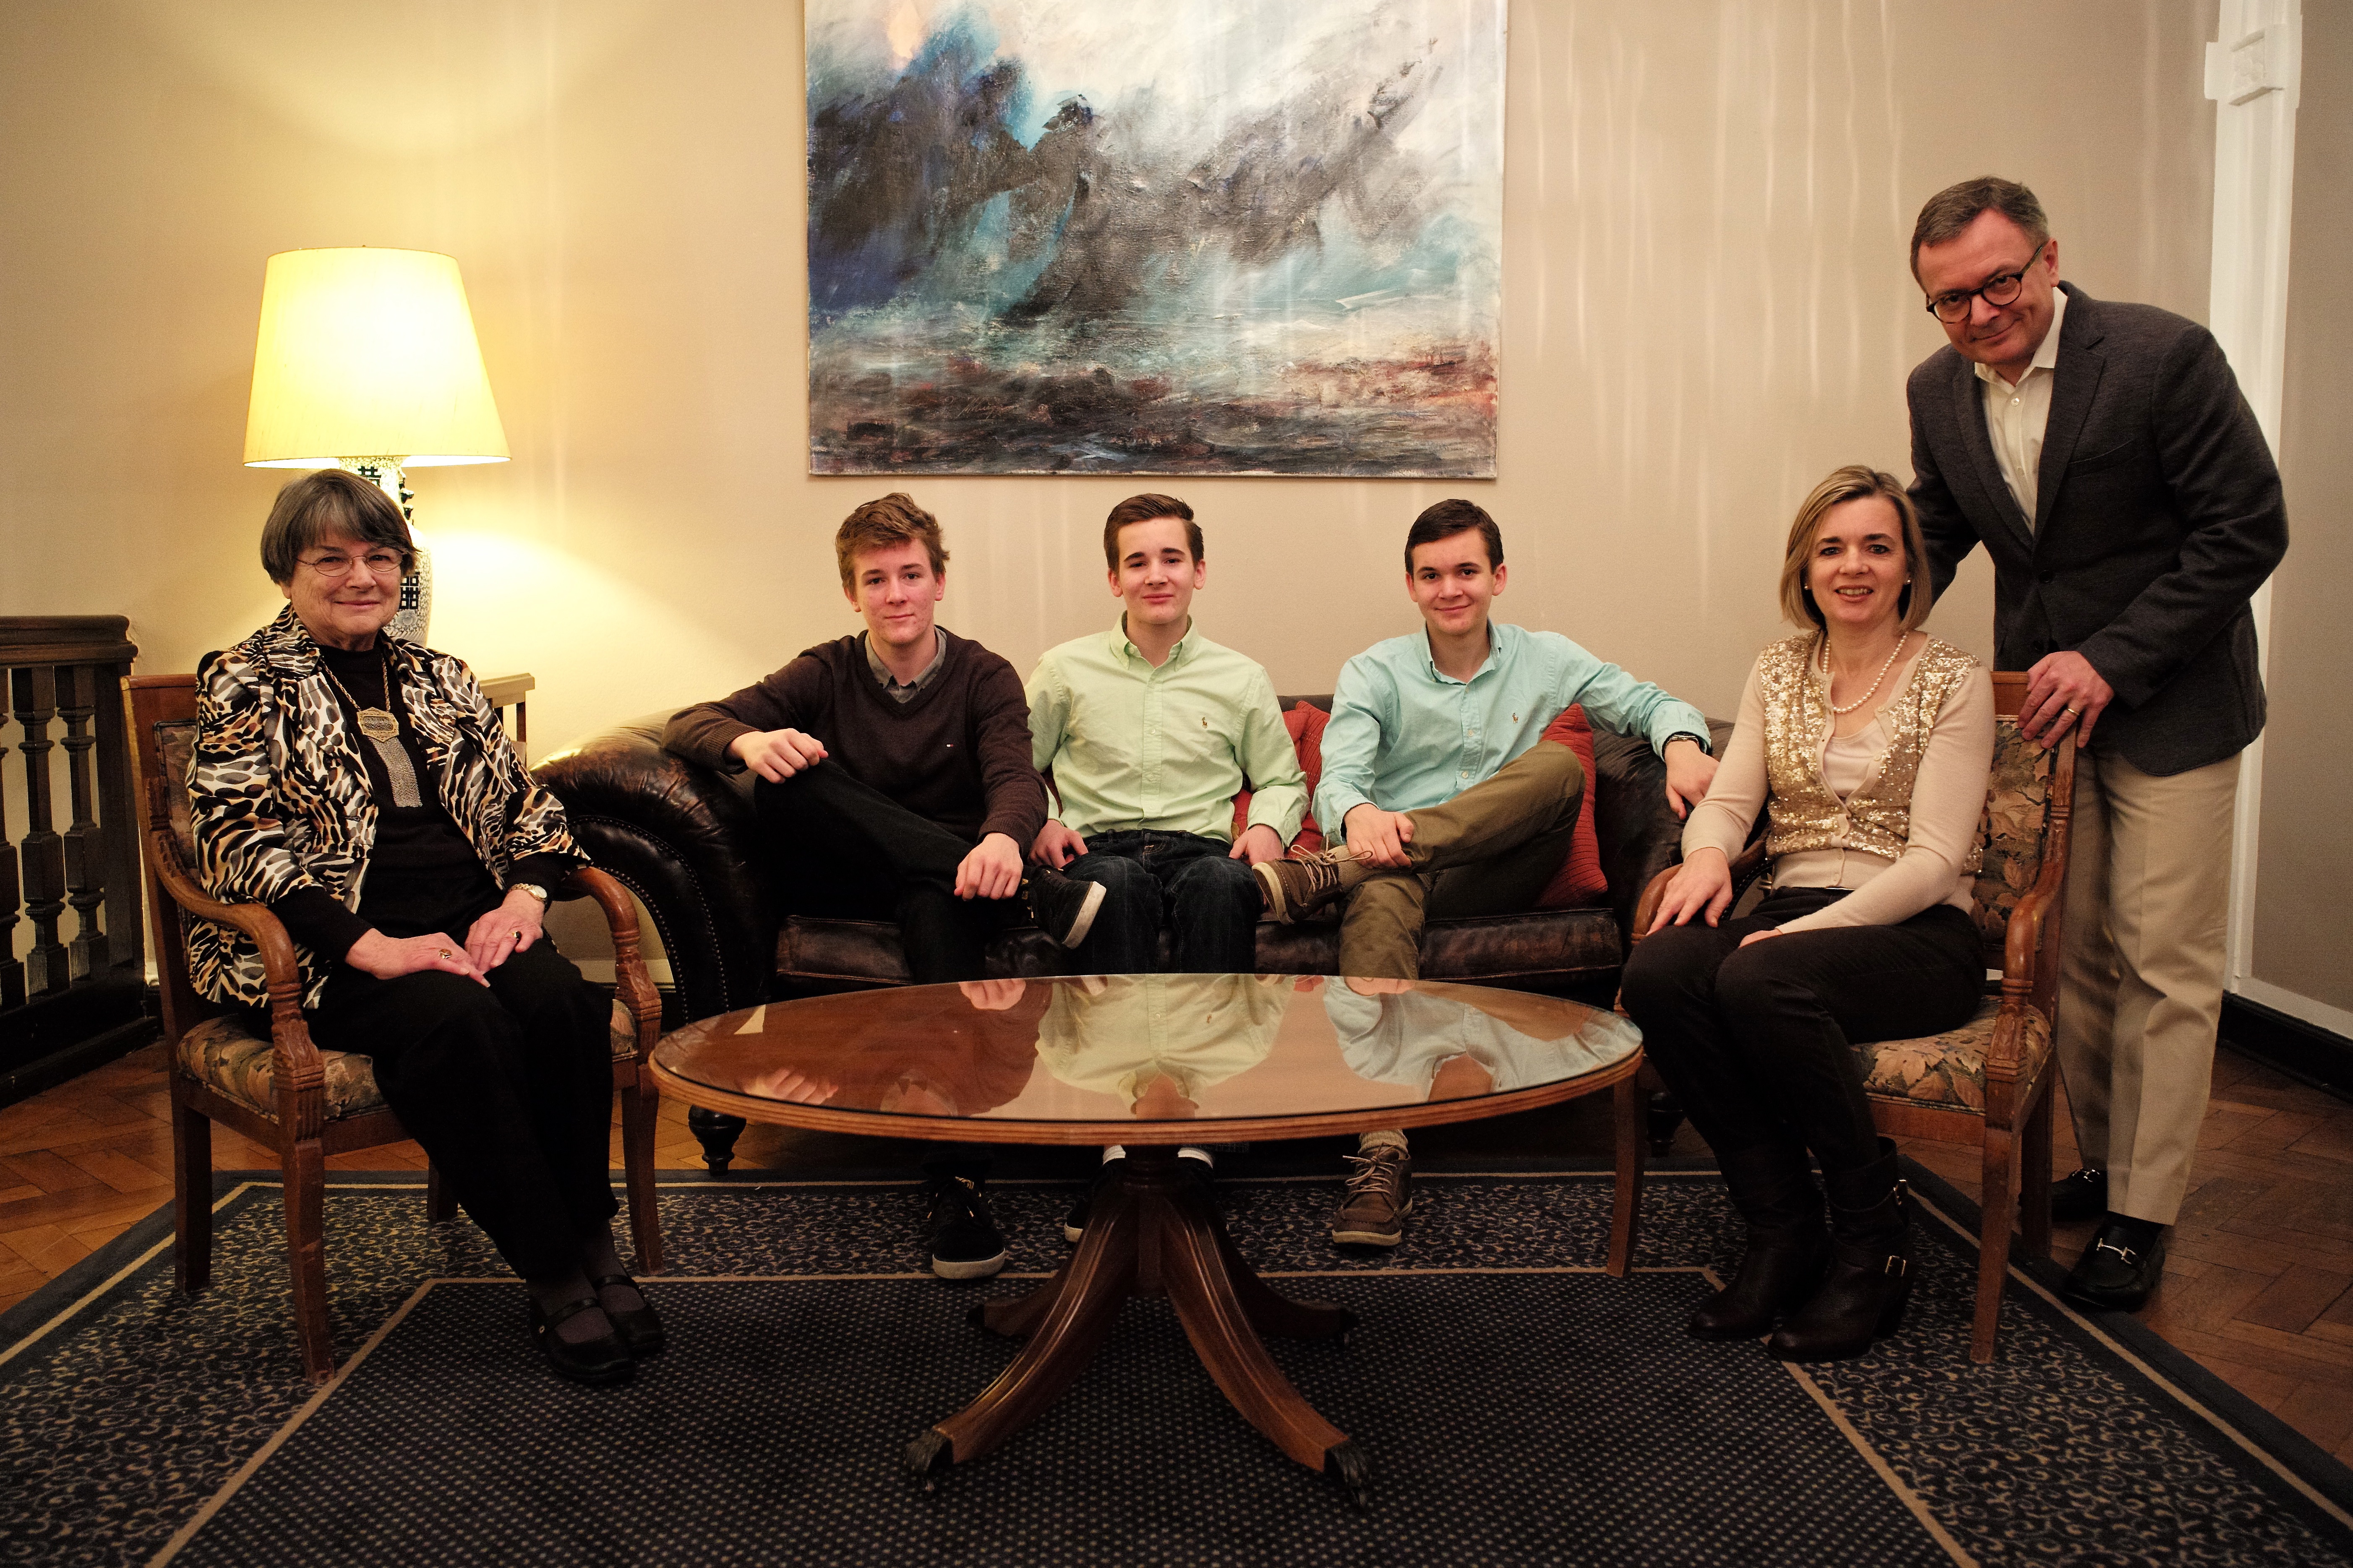
people, portrait, conversation, family, art, m, 28, leica, 240, summicron, availablelight, lerbach